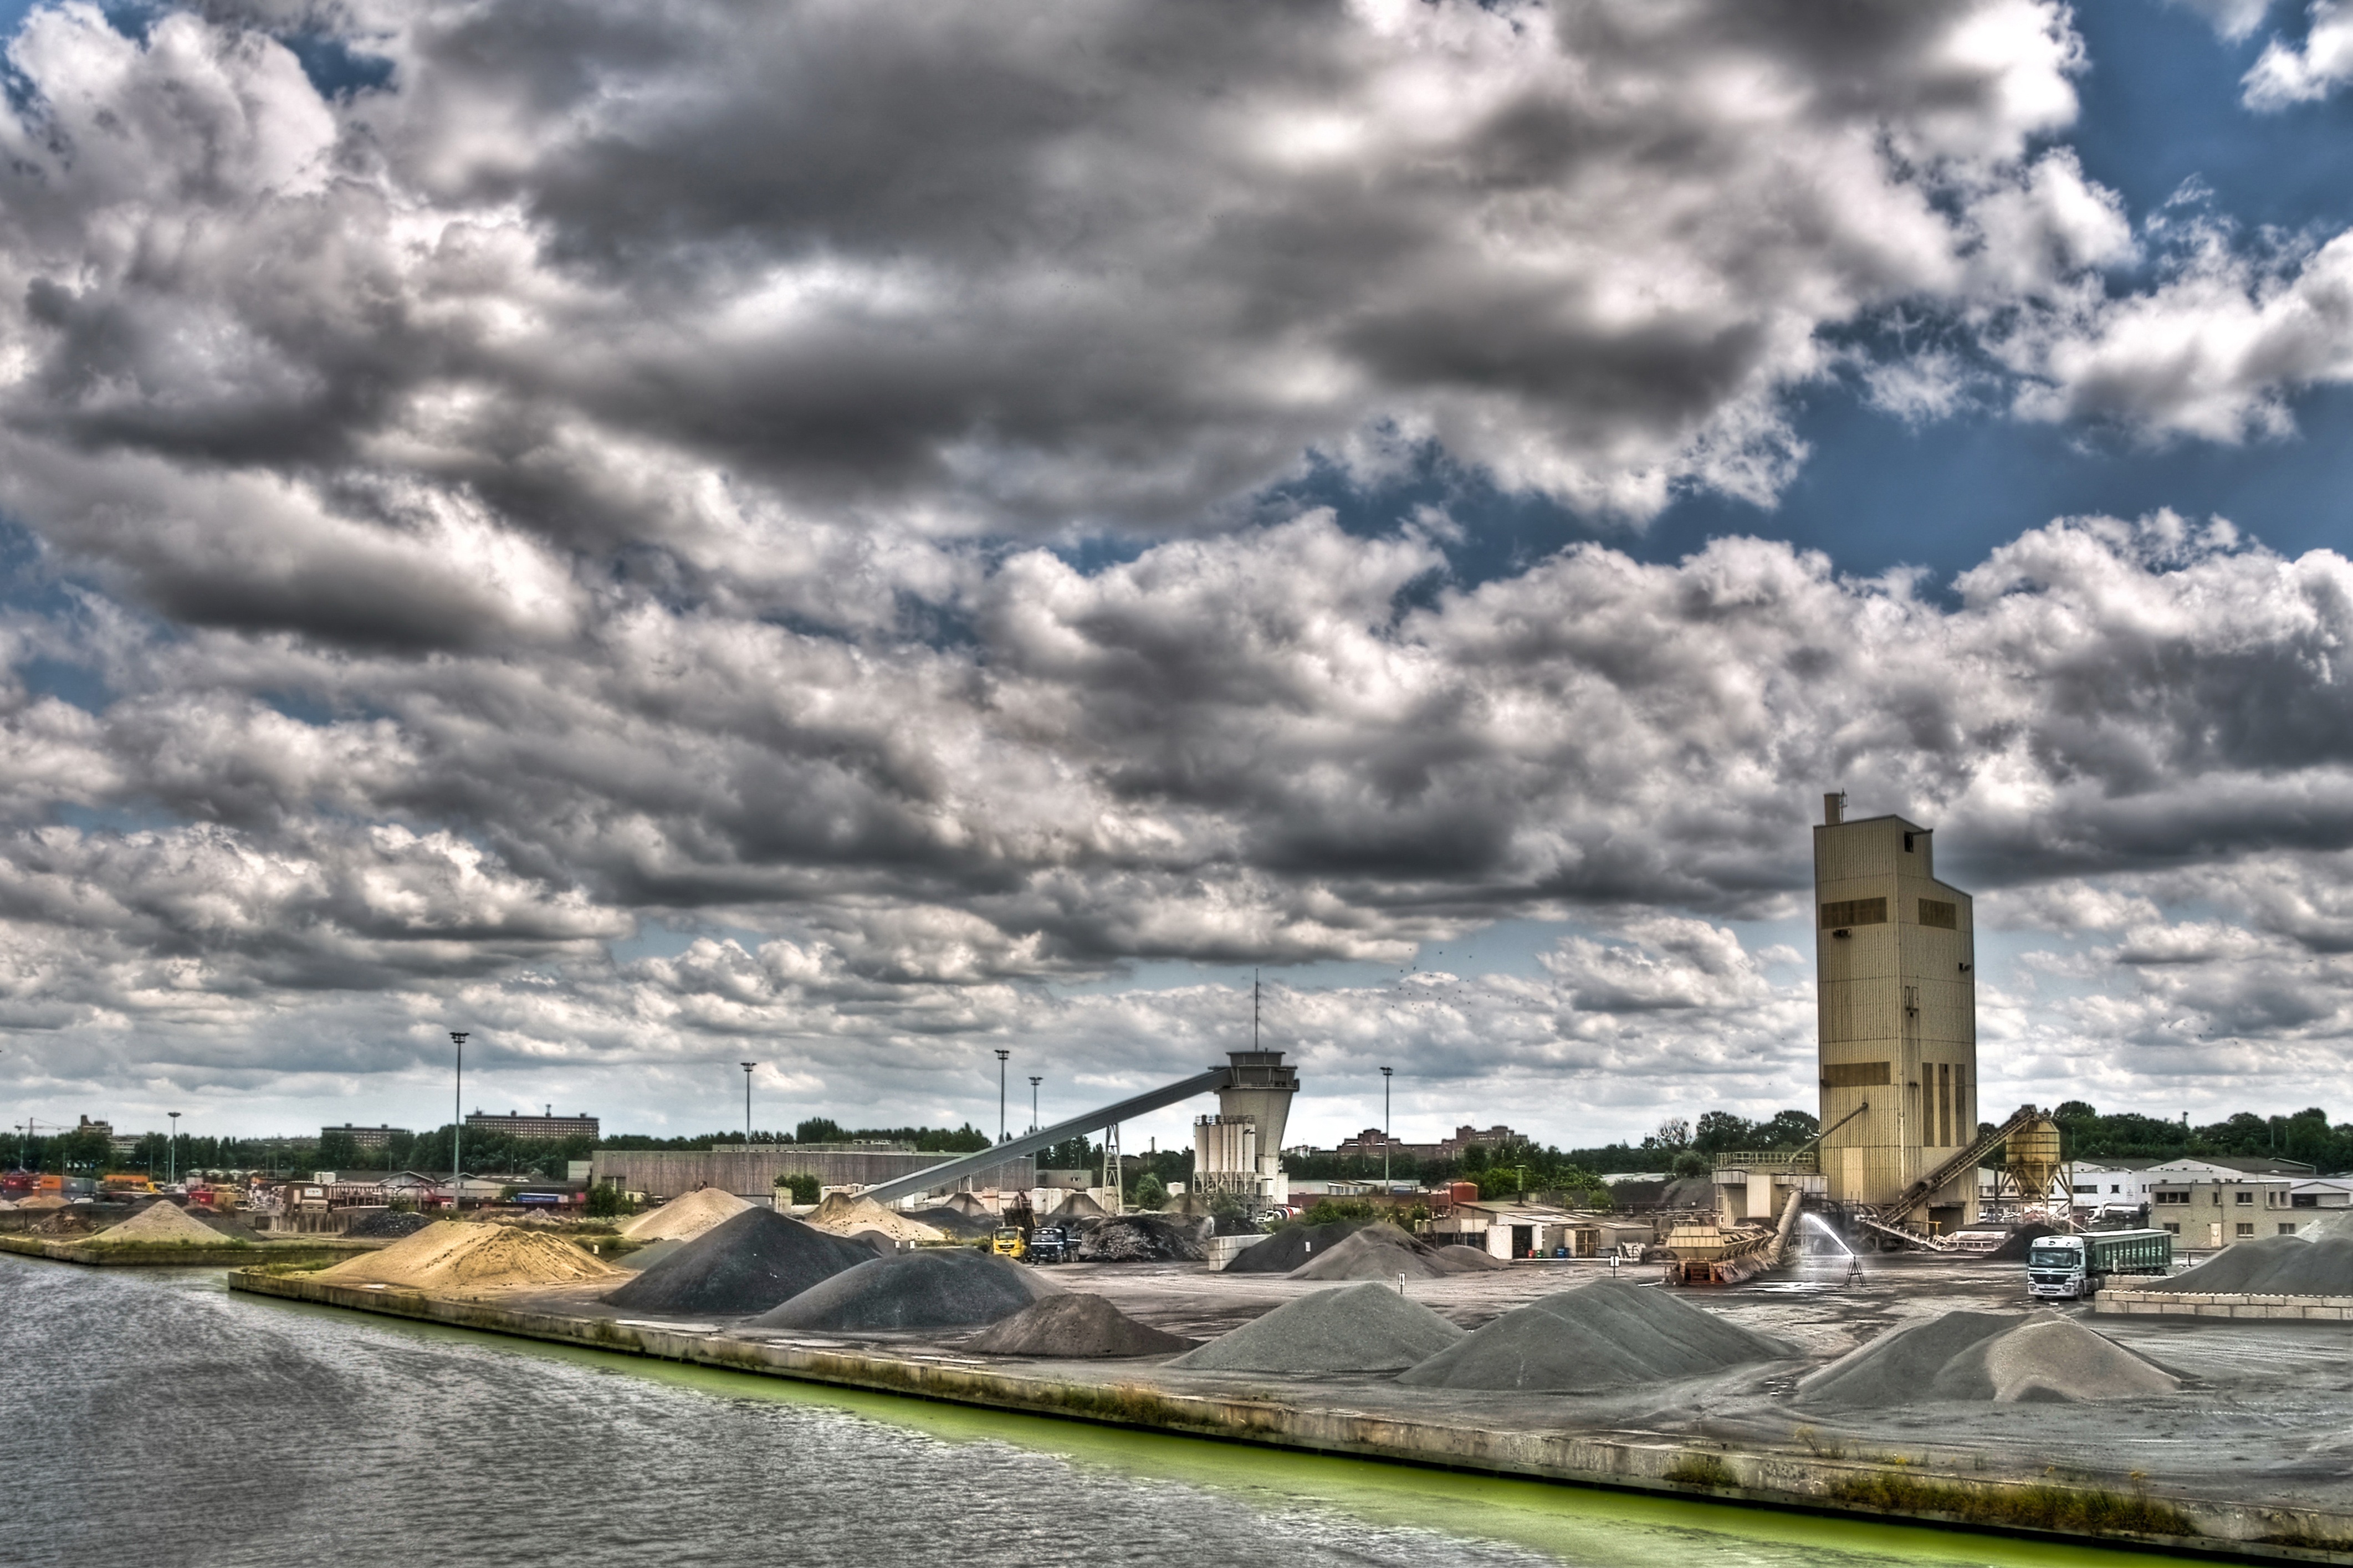
sea, coast, cloud, sky, skyline, cityscape, tower, factory, industry, waterway, channel, power station, the de le